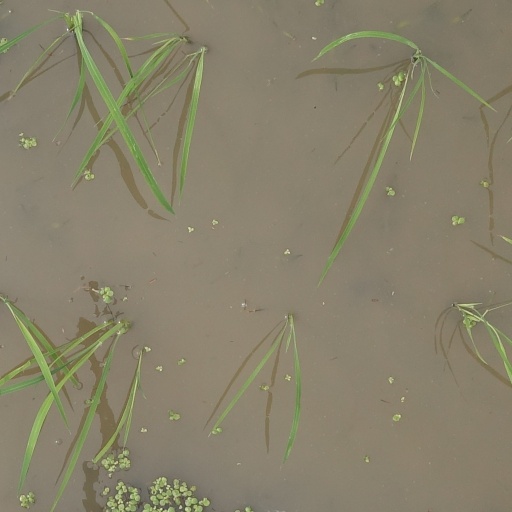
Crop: rice